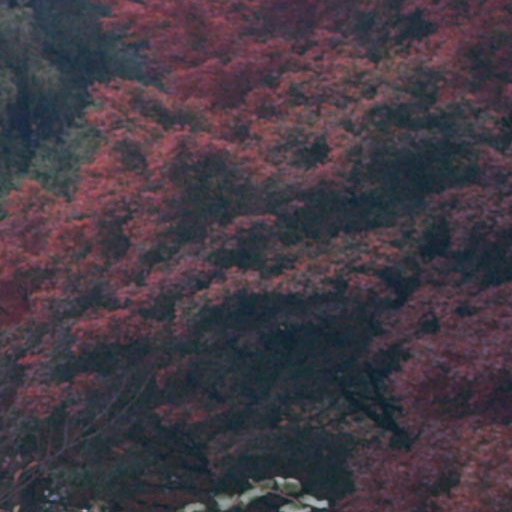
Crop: cassava